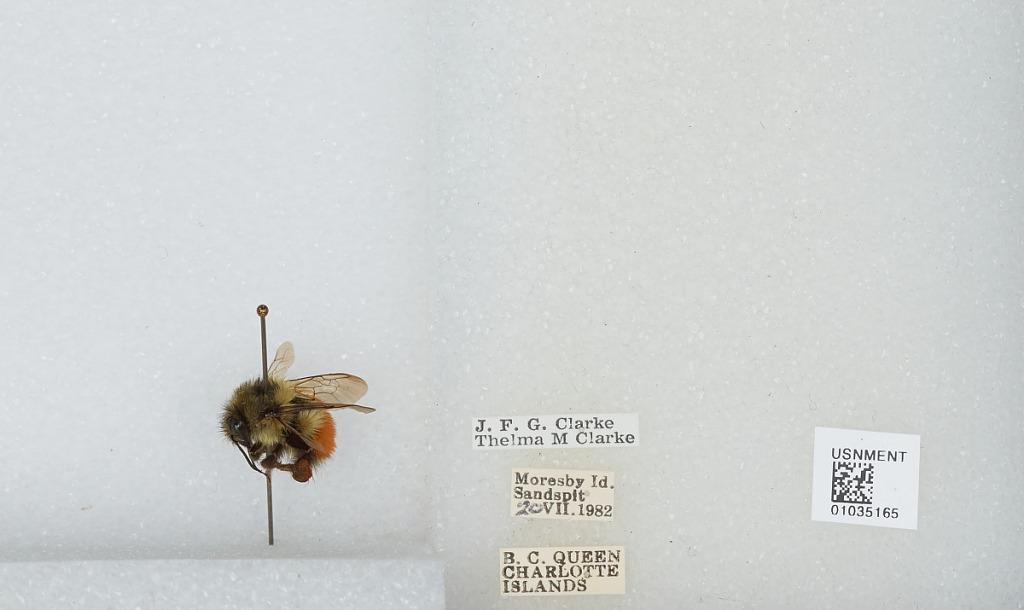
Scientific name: Bombus (Pyrobombus) melanopygus Nylander
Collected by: J. Clarke & T. Clarke
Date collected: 1982-7-20
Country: Canada
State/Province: British Columbia
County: Queen Charlotte Islands
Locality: Sandspit, Moresby Island, Queen Charlotte Islands
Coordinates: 48.6994, -123.299